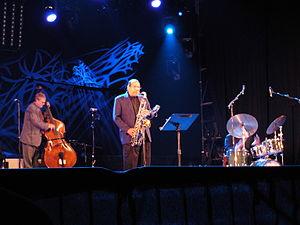
Charles Edward Haden dit Charlie Haden est un contrebassiste américain de jazz, un compositeur et un chef d'orchestre.